Jaunmokas Manor

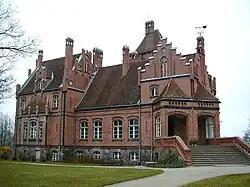

Jaunmokas Manor is a manor house in the Tume Parish of Tukums Municipality in the Courland region of Latvia. Since 1991 the building has housed a woods and forestry museum, exhibiting the respective techniques and the history of forestry in the country.